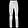
Label: Trouser